Bundesautobahn 63

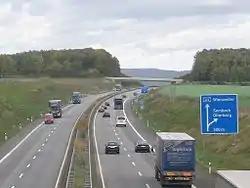
This photo is of Autobahn A 63 Kaiserslautern direction Mainz at the Sembach exit

Historically an uninterrupted Autobahn, one final section was added between Sembach and Kaiserslautern at the current site of the Dreieck Kaiserslautern/KL-Zentrum Ausfahrt. This relieved the heavy traffic on the two lane Bundesstraße 40.